Georgia Governorate

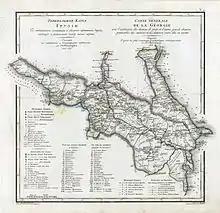
Georgian Governorate, 1823

The Georgian Governorate was one of the "guberniyas" of the Caucasus Viceroyalty of the Russian Empire. Its capital was Tiflis (Tbilisi). It was divided into uyezds of Gori, Dusheti (Its center was Tbilisi), Lori, Signagi and Telavi.